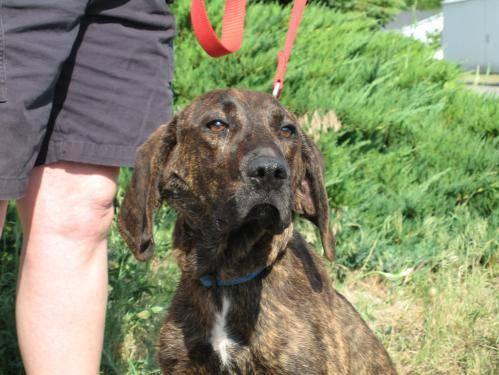
dog